Nikolai Bulganin

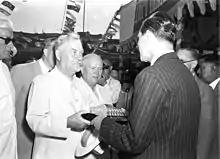
Bulganin and Khrushchev in India

After Stalin's death in March 1953, Bulganin moved into sixth place in the Soviet leadership, when he was reappointed to the post of Defense Minister, but with Marshal Zhukov as his deputy. He was an ally of Nikita Khrushchev during his power struggle with Georgy Malenkov, and in February 1955 he succeeded Malenkov as Premier of the Soviet Union. He was generally seen as a supporter of Khrushchev's reforms and destalinisation. In July 1955, he attended the Geneva Summit, with U.S. President Dwight D. Eisenhower, French Prime Minister Edgar Faure, and British Prime Minister Anthony Eden. He and Khrushchev travelled together to India, Yugoslavia and in April 1956 to Britain, where they were known in the press as "the B and K show" or "Bulge and Crush". In his memoirs, however, Khrushchev recounted that he believed that he "couldn't rely on [Bulganin] fully."